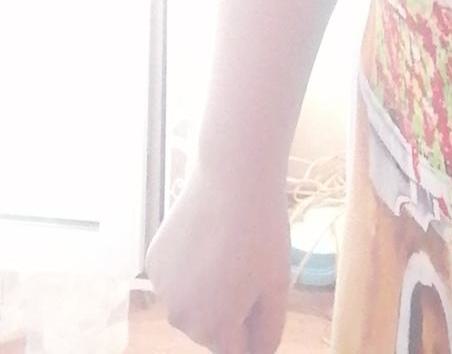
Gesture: no_gesture